Tennis court

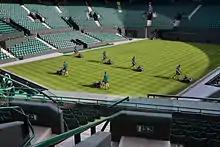
Grass court maintenance at Wimbledon

Clay courts slow down the ball and produce a high bounce in comparison to grass or hard courts, taking away many of the advantages of big serves. For this reason, the clay court heavily favors baseline players, as it is hard for attacking serve-and-volley players to dominate on the surface. Clay courts are cheaper to construct than other types of tennis courts, but a clay surface costs more to maintain. Clay courts need to be rolled to preserve flatness. The clay's water content must be balanced; green clay courts (see below) are generally required to be sloped to allow water run-off.